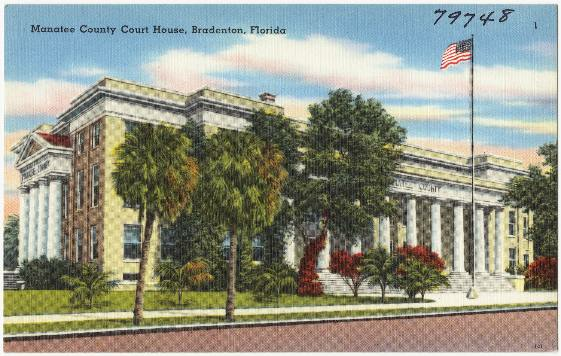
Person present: No